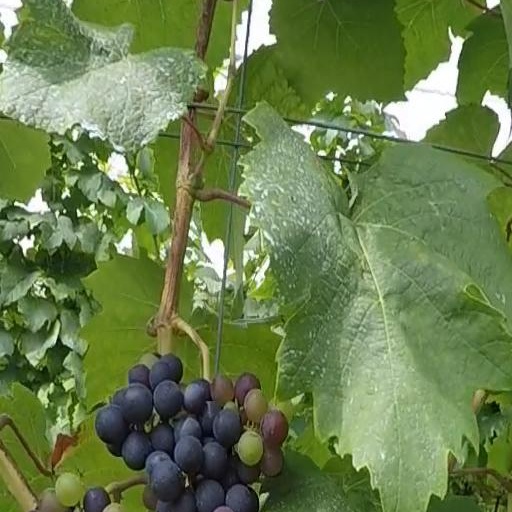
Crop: grape